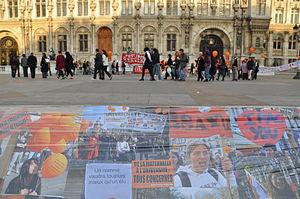
Denis Guedj, né en 1940 à Sétif, et mort le 24 avril 2010 à Paris, est un écrivain français, notamment spécialisé dans l'histoire et la vulgarisation des mathématiques. Enseignant à l'université de Paris VIII, il était également comédien et scénariste.